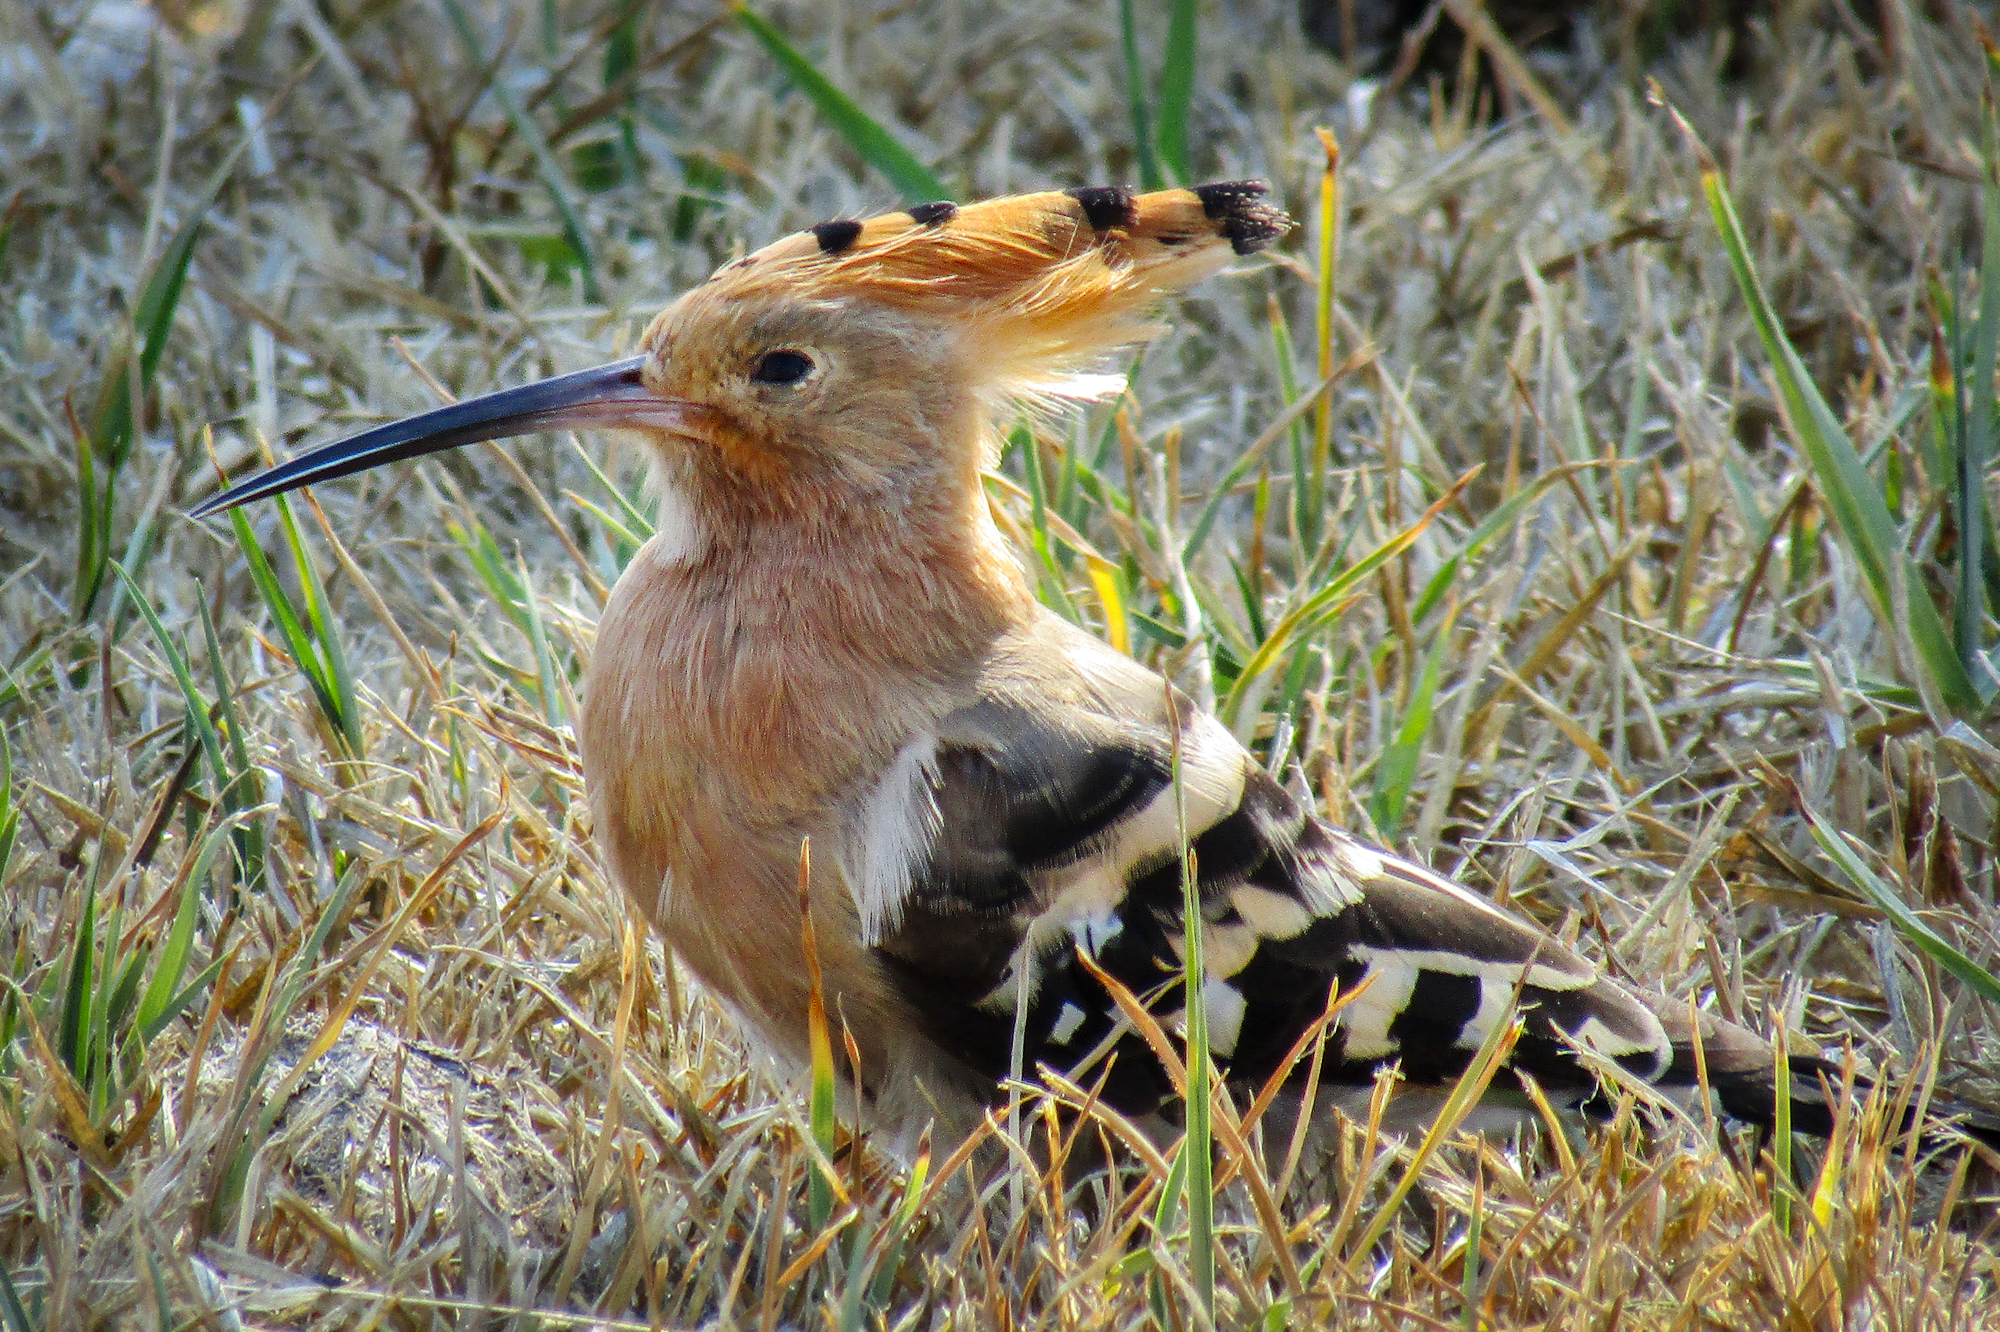
hoopoe, vertebrate, bird, beak, wildlife, coraciiformes, perching bird, fawn